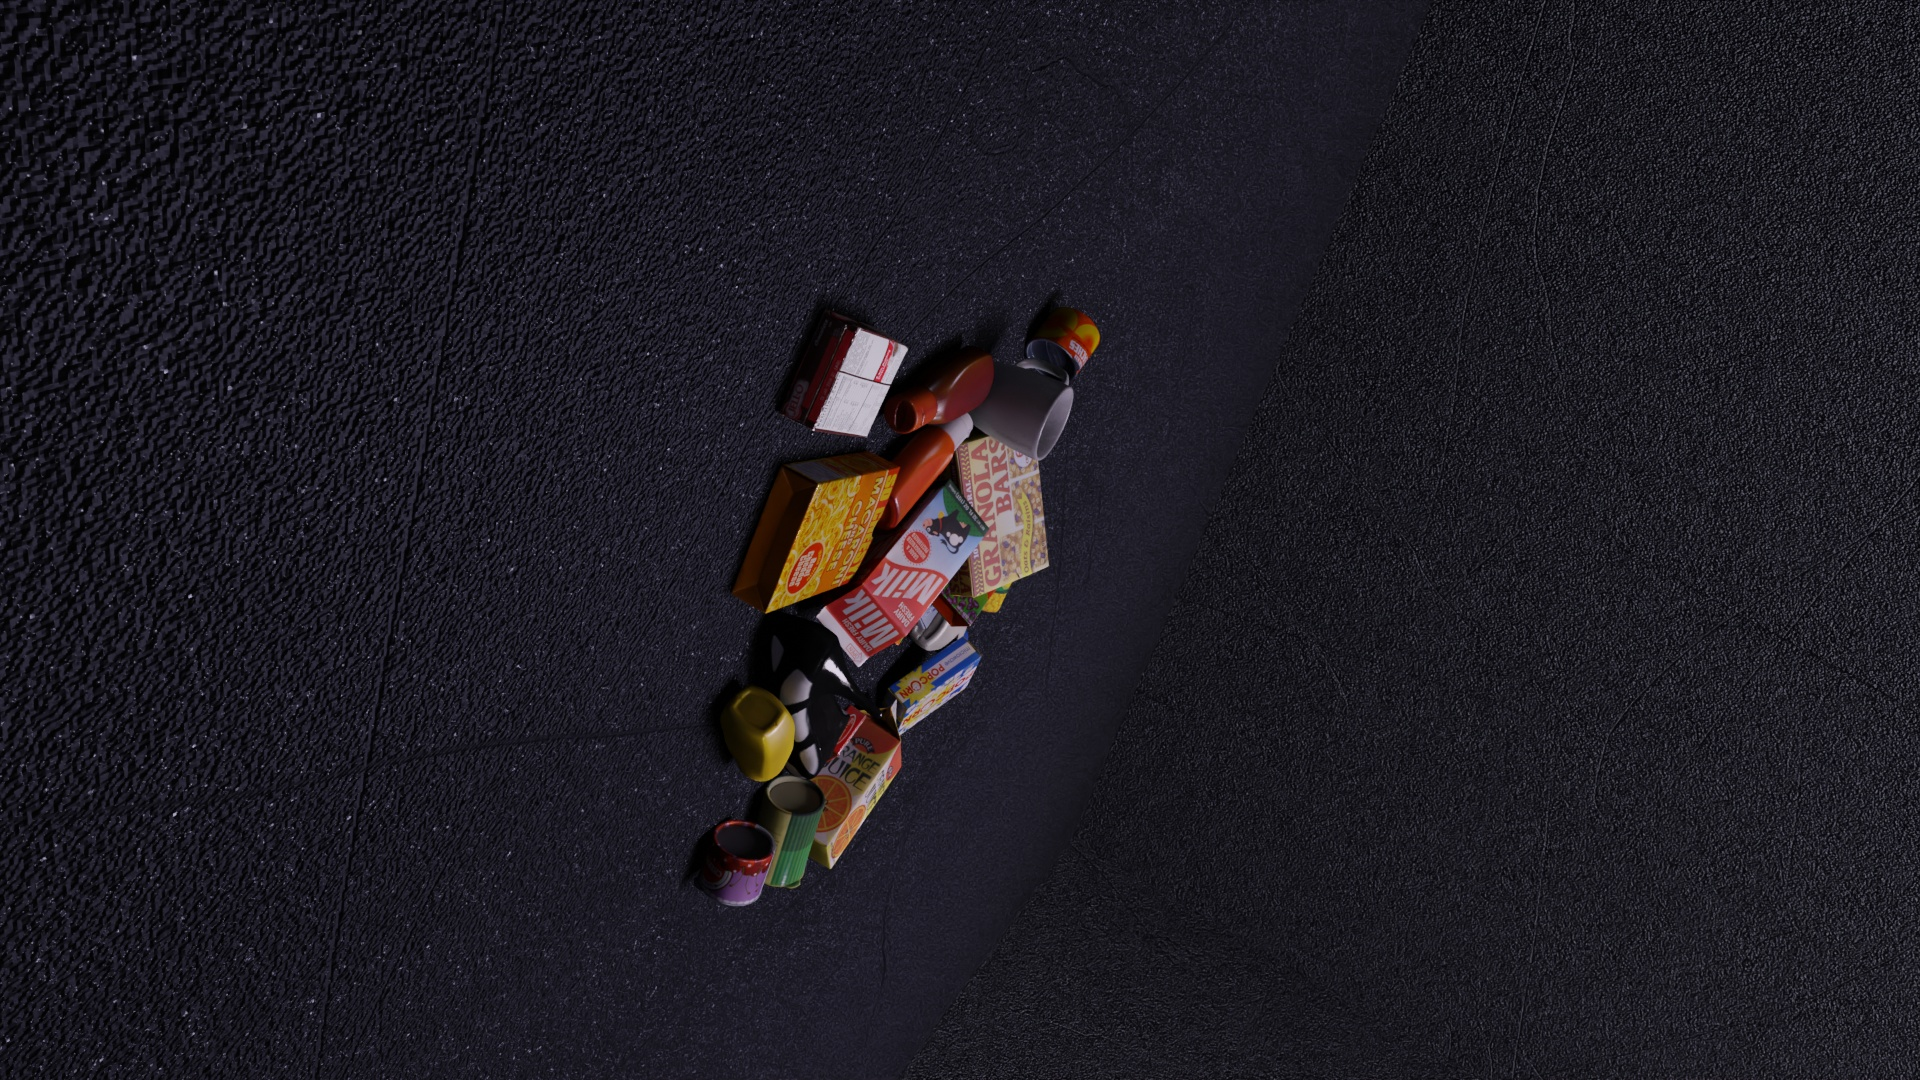
Question:
What are the eight normalized (x, y) image coordinates between 0 and 1 of the cuboid corners for the can of peas and carrots with the vibrant green polka dot label? Your answer should be a list of normalized (x, y) image coordinates between 0 and 1 with bottom face first then top face, all counter-clockwise.
Answer: [(0.448437, 0.57963), (0.432292, 0.559259), (0.457292, 0.583333), (0.472917, 0.603704), (0.463021, 0.536111), (0.447917, 0.513889), (0.473438, 0.537037), (0.4875, 0.559259)]